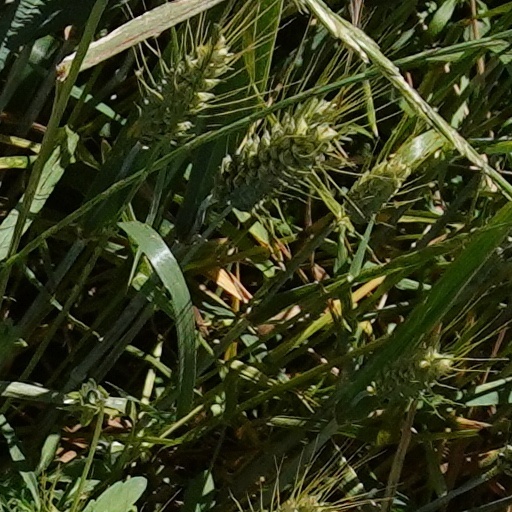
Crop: wheat